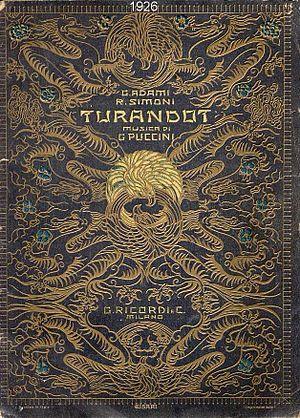
Renato Simoni est un écrivain, journaliste, dramaturge, scénariste, réalisateur, critique dramatique et critique de cinéma italien.